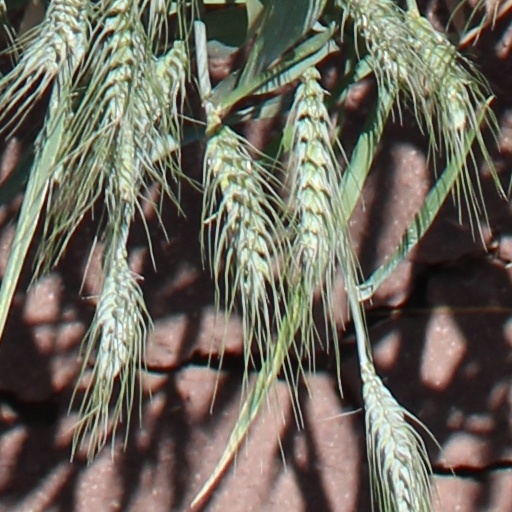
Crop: wheat